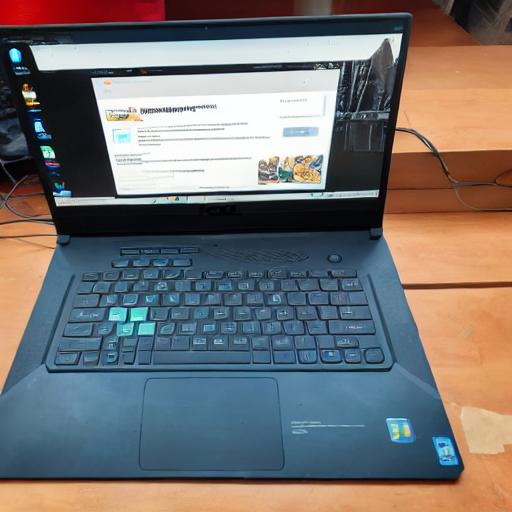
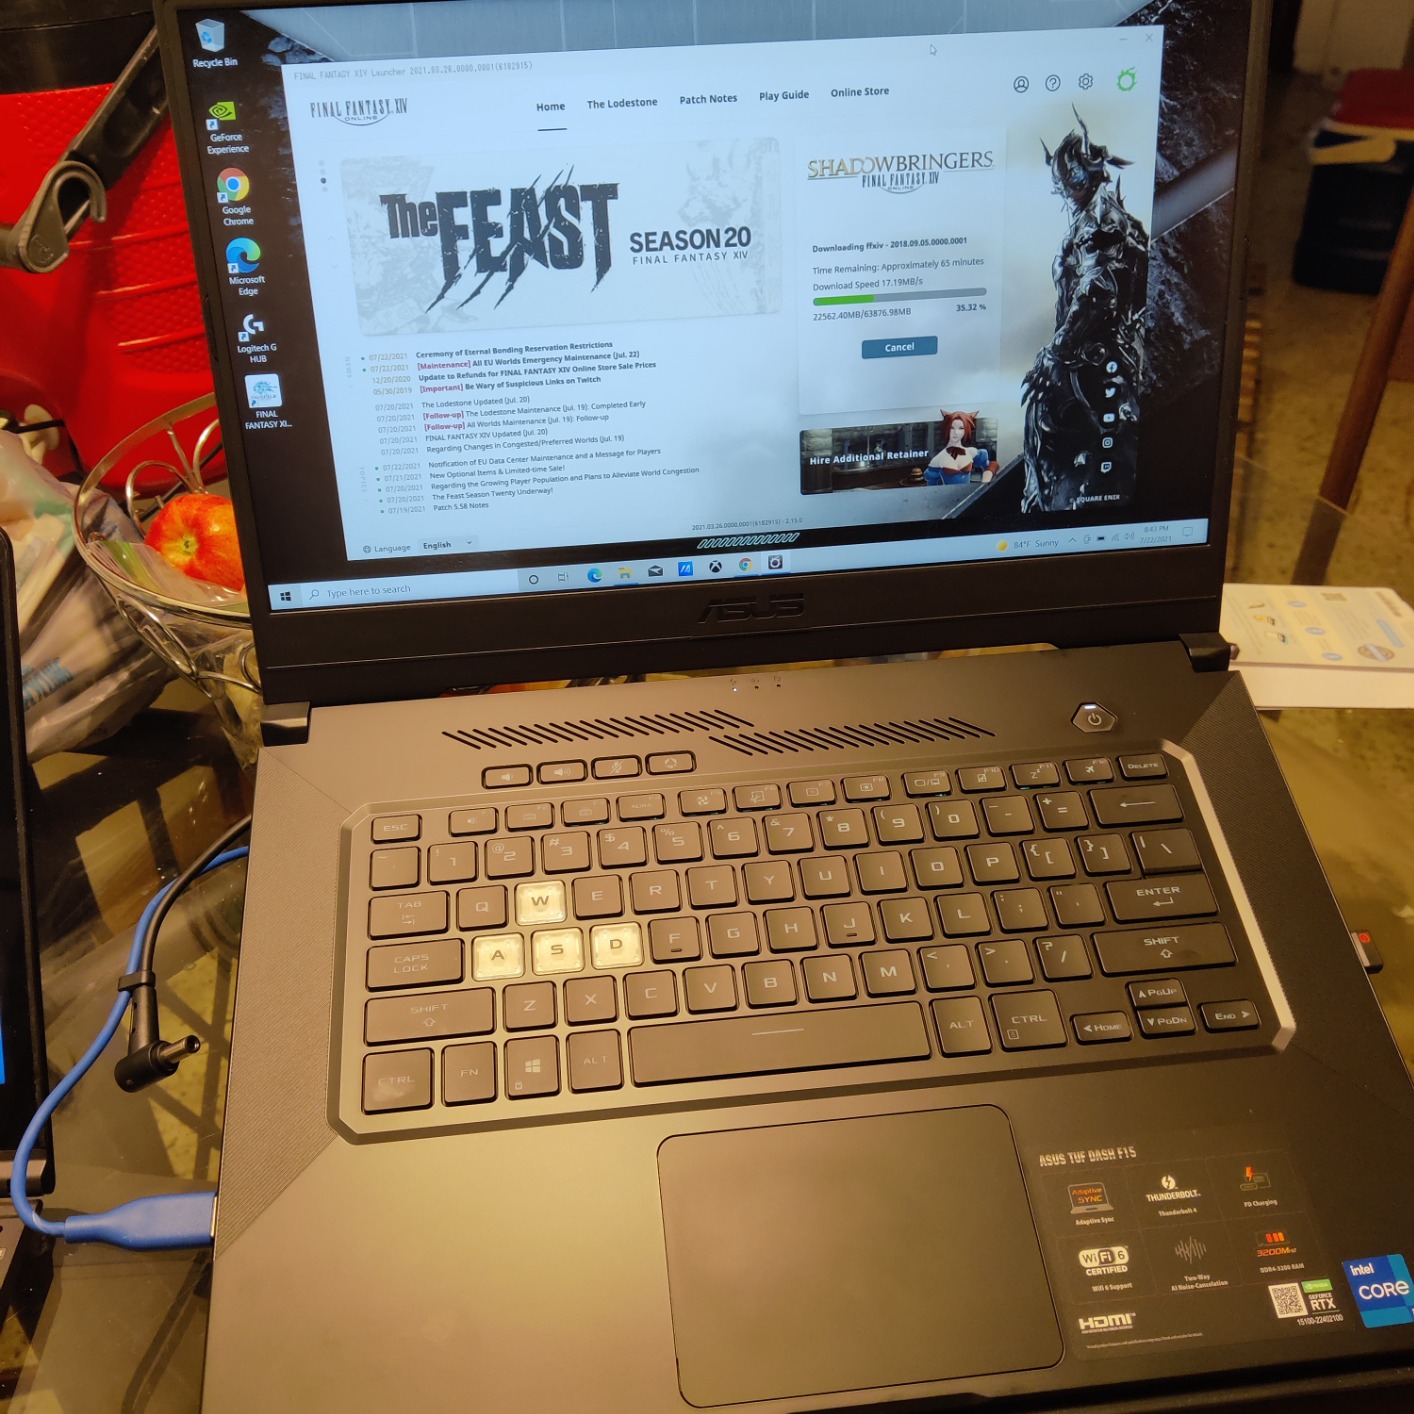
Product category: laptop
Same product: no